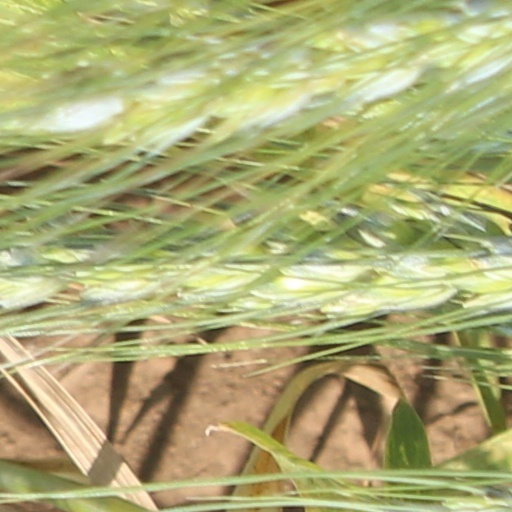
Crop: wheat